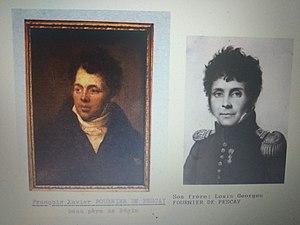
Francois Xavier et Louis Georges jeunes
François Fournier de Pescay, ou Fournier-Pescay, né le 7 septembre 1771 à Bordeaux et mort le 8 juillet 1833 à Pau, est un médecin et chirurgien français d'origine haïtienne.
François Desrameaux de Pescay surnommé « Baron de Pescay », né le 28 mars 1779 à Port-Margot, participa à la guerre d'indépendance de la colonie française de Saint-Domingue jusqu'à la proclamation de la République d'Haïti.